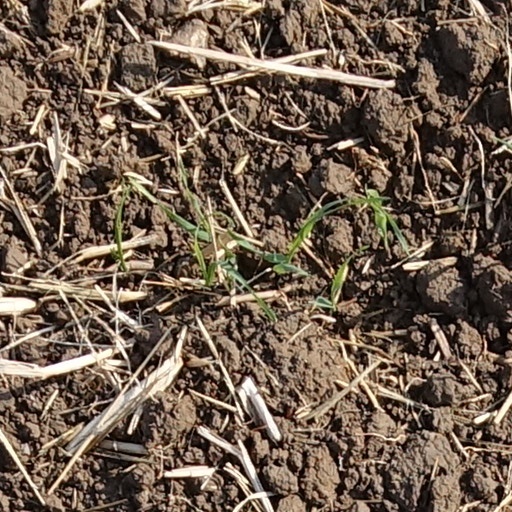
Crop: wheat